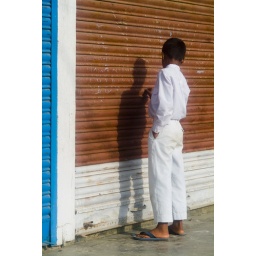
Nepalese boy writing on wall in Pokhara, Nepal